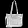
Label: Bag